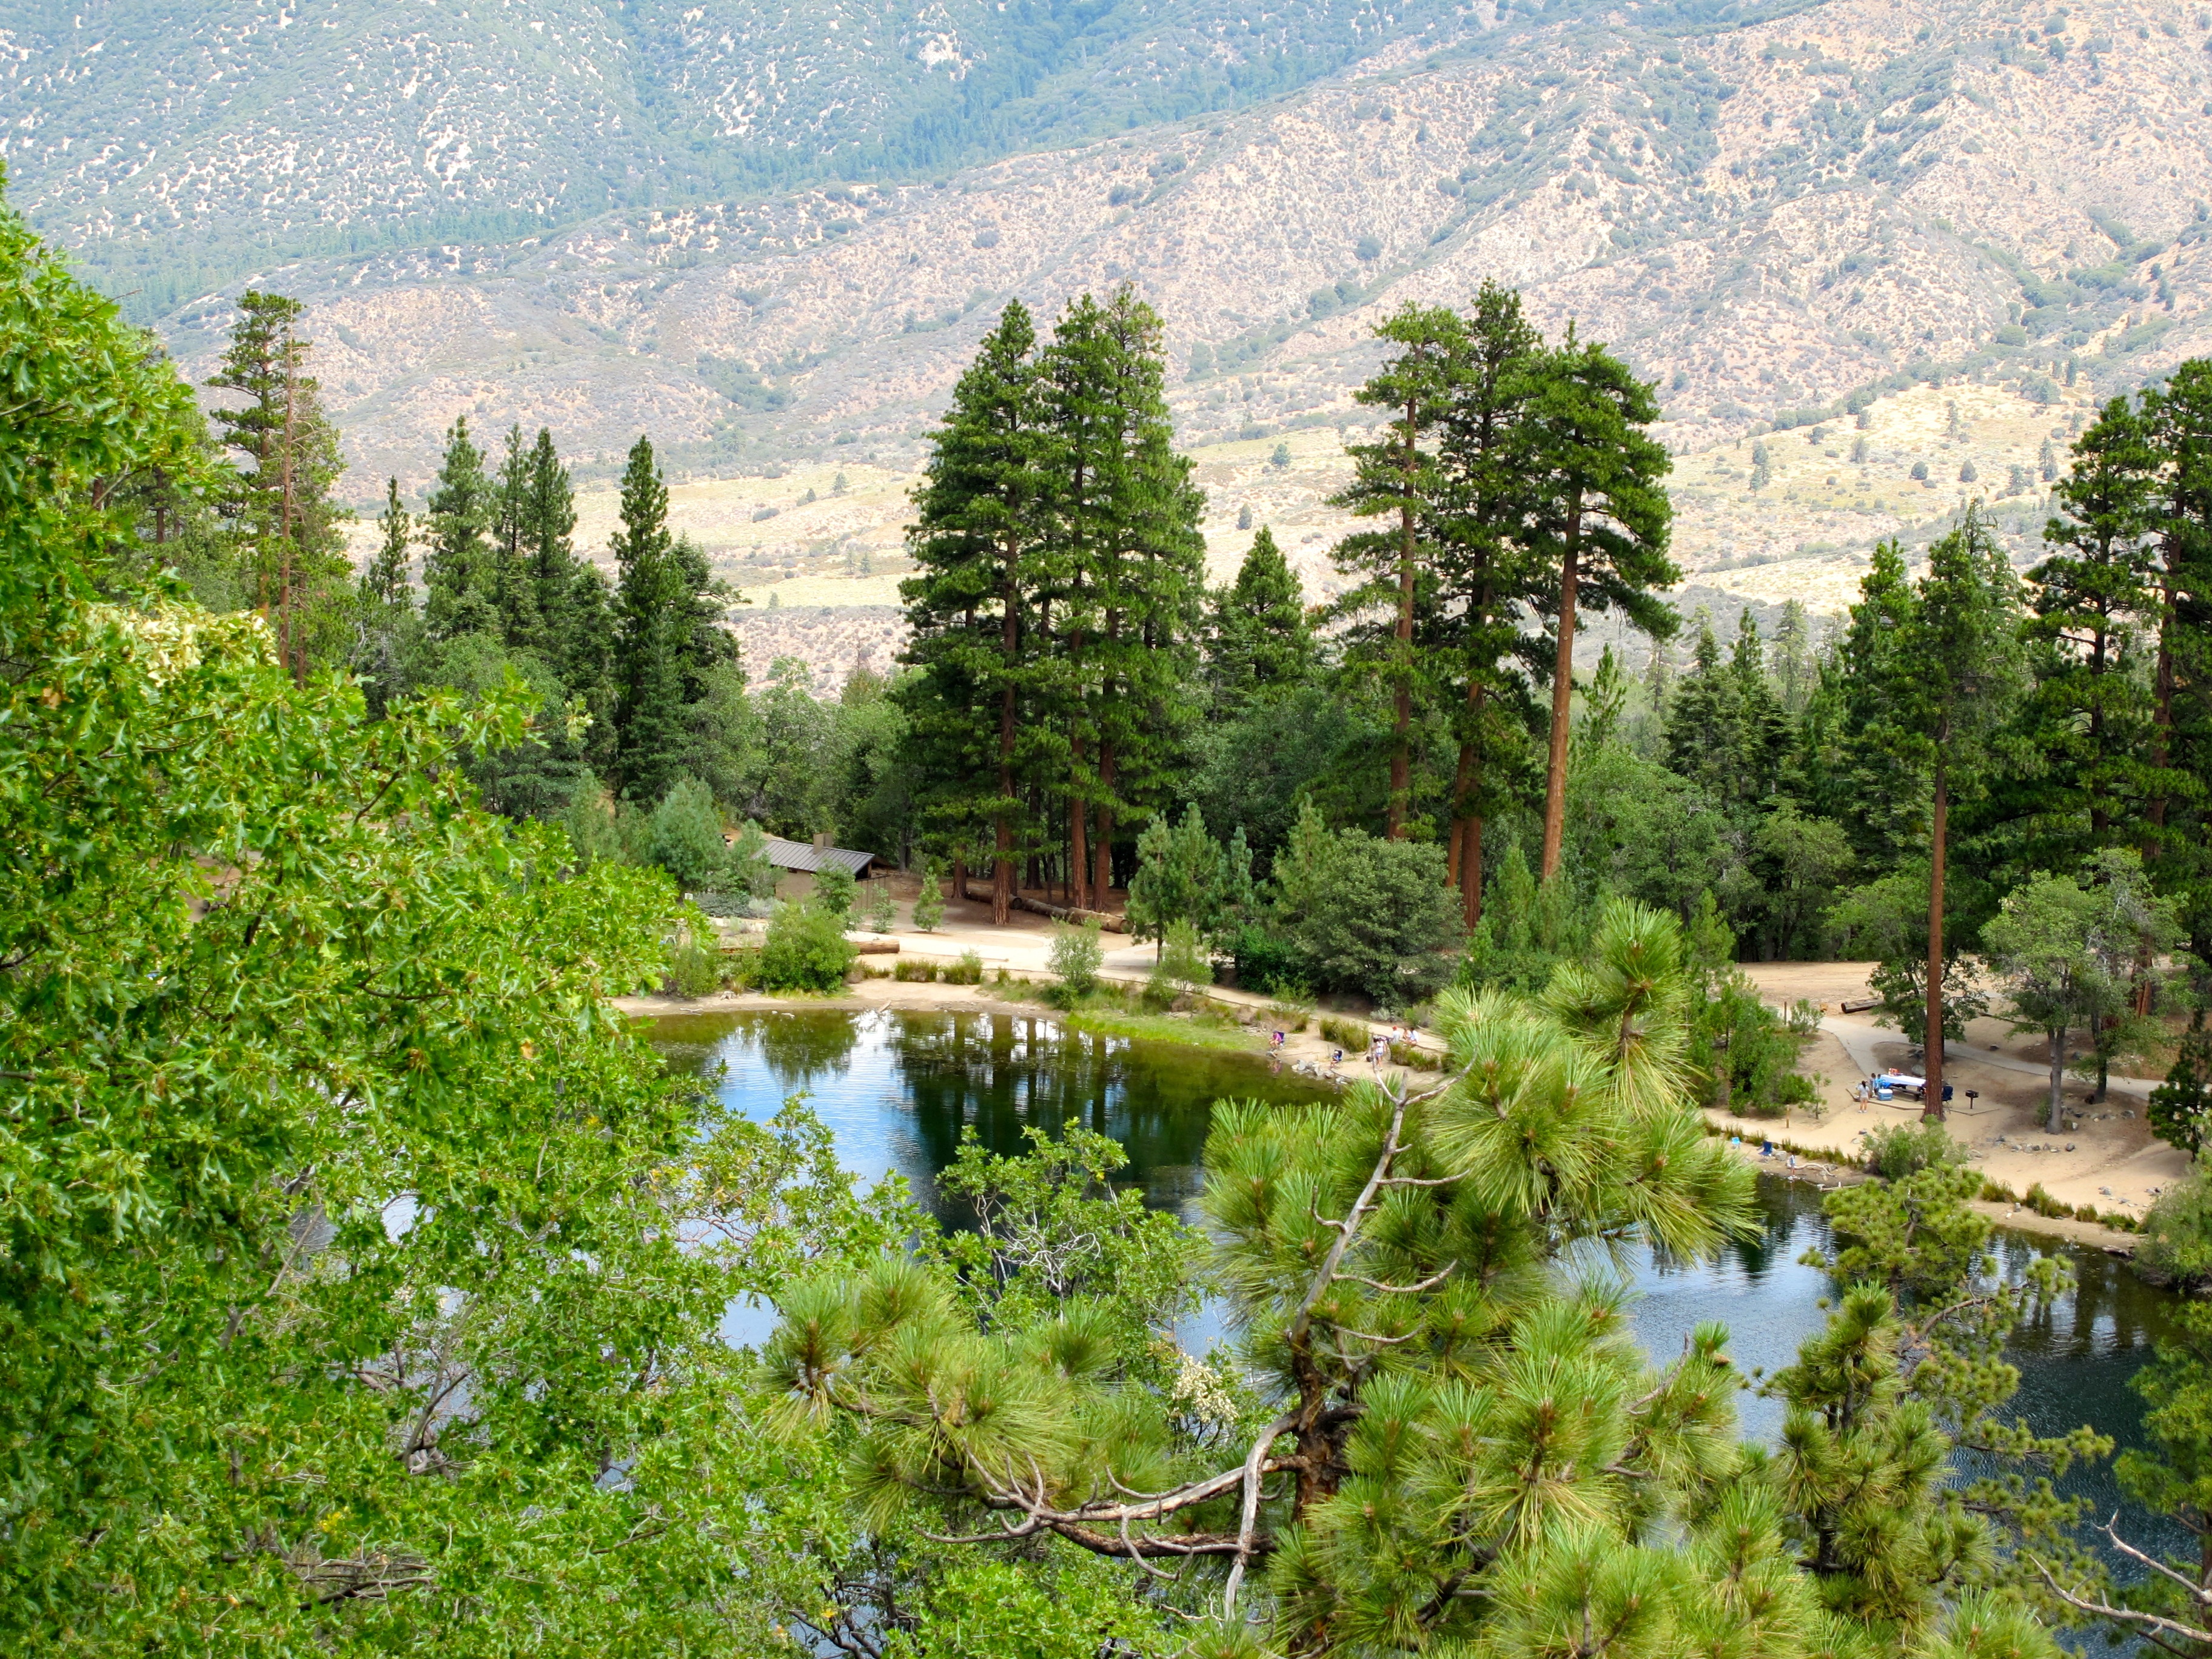
tree, nature, forest, wilderness, trail, flower, lake, river, valley, mountain range, summer, pond, stream, reflection, scenery, garden, camping, california, picnic, vegetation, mountain lake, national forest, woodland, ecosystem, nature reserve, pine trees, biome, summer camp, san bernardino, jenks lake